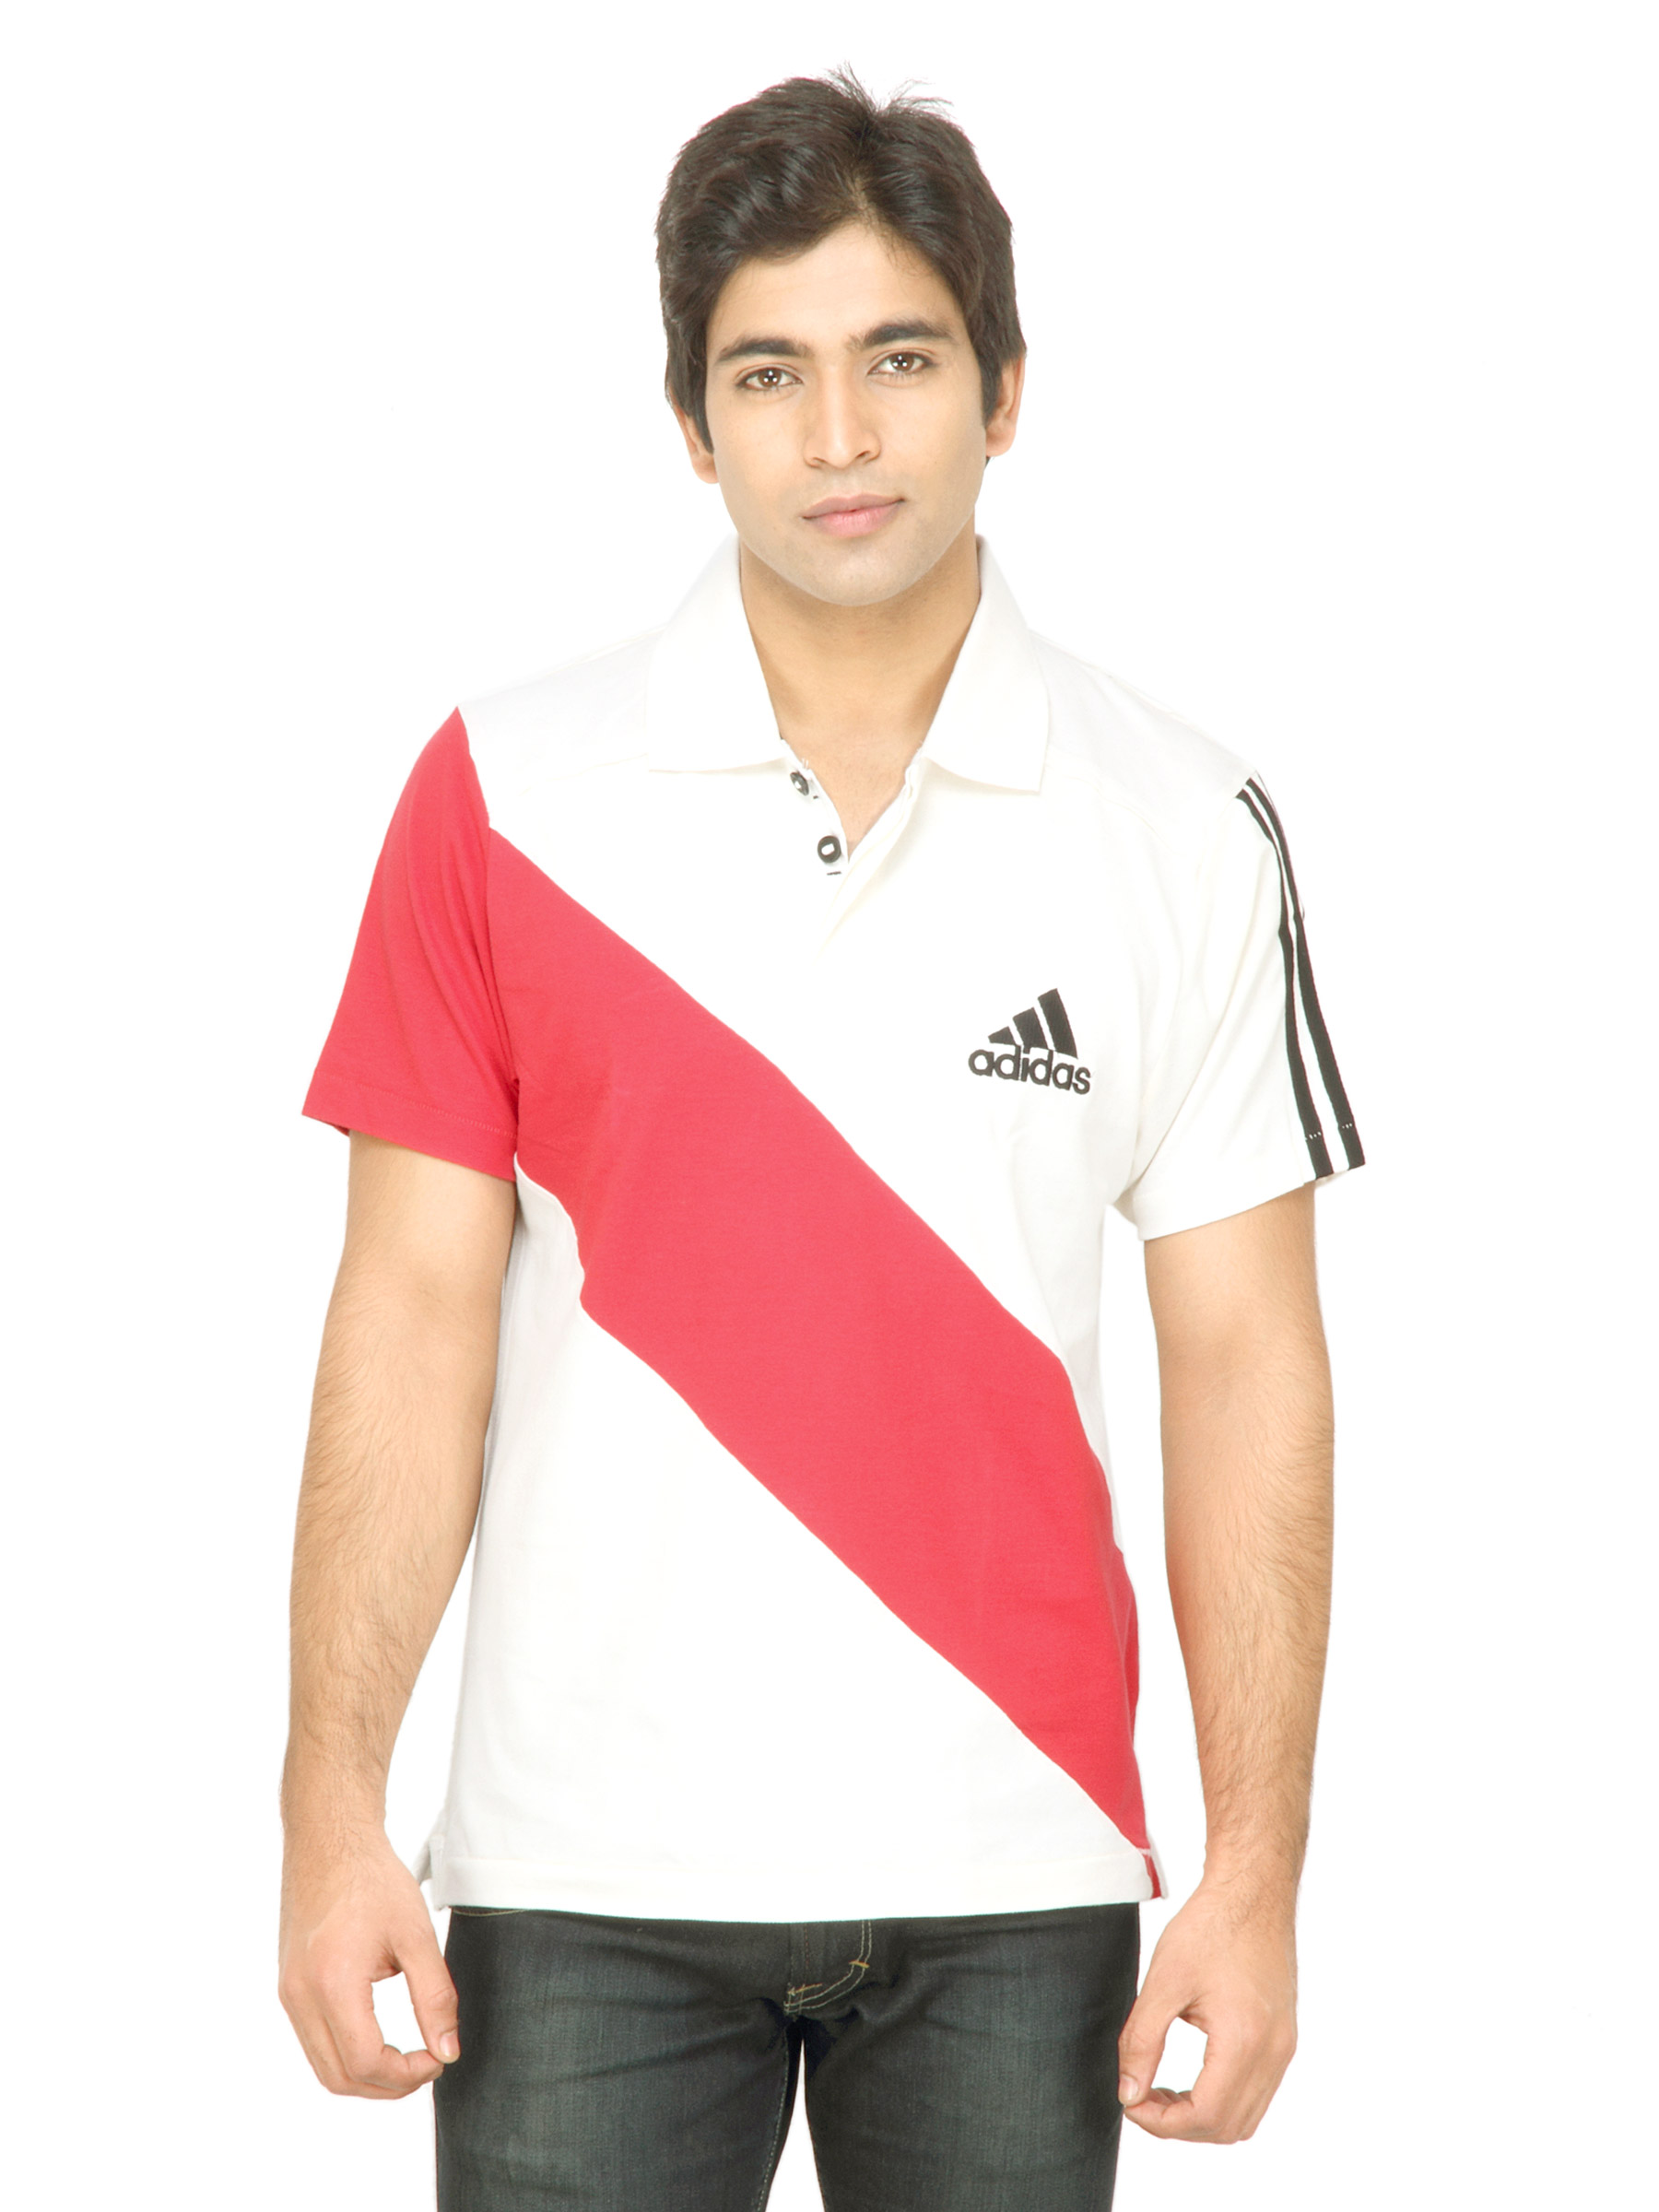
ADIDAS Men  Off White Polo Tshirt
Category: Apparel / Topwear / Tshirts
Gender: Men
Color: Off White
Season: Fall 2011
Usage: Casual